Nielsen-Massey Vanillas

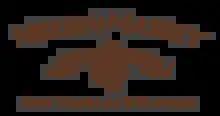

The company was founded in 1907 by Otis Kline and Richard Massey. Headquartered in Sterling, Illinois, it was then called Massey's and was focused on the production of fragrances for cleaning products. In 1917, the company moved to Webster Avenue in Chicago to be closer to a transportation hub., and Chatfield Nielsen Sr. joined the company's leadership. Nielsen and Massey worked together to focus the company on manufacturing a variety of vanillas and other flavors, primarily for sale to food manufacturers. In 1954, upon the passing of Richard Massey, Nielsen purchased the company from the Massey family. His son Chatfield Jr. (Chat) joined the company in 1958 and ultimately become vice president in 1963. This same year, the company was renamed Nielsen-Massey. Chat later succeeded his father as president and focused on making Nielsen-Massey “pure vanilla specialists”— producing only all-natural vanilla products. In 1979, Chat's wife Camilla joined the company's leadership team.